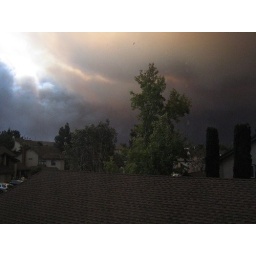
The view, looking SSE, from a second-story bedroom window in my parents house the morning of the fire.